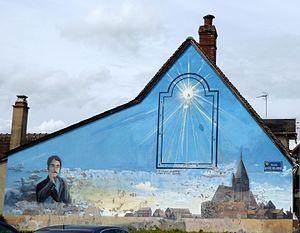
Peinture murale en hommage à Marcel Proust, place du gué Bellerin, Illiers-Combray, Eure-et-Loir (France).
Illiers-Combray est une commune française située dans le département d'Eure-et-Loir en région Centre-Val de Loire.
Marcel Proust, né le 10 juillet 1871 à Paris où il est mort le 18 novembre 1922, est un écrivain français, dont l'œuvre principale est la suite romanesque intitulée À la recherche du temps perdu, publiée de 1913 à 1927.